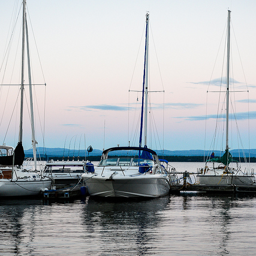
A row of boats on water with sky in background.
Several sailboats docked at a pier with their sails down.
Several unhoisted sailboats lined up on a dock.
Some boats are docked at the marina in a lake.
A group of sailboats sitting on the water.